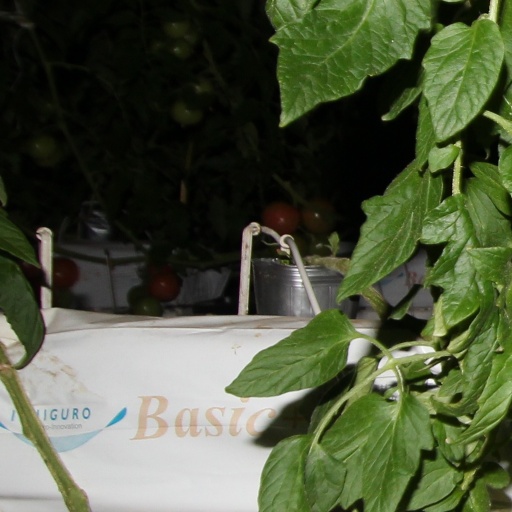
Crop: tomato